Michele Soavi

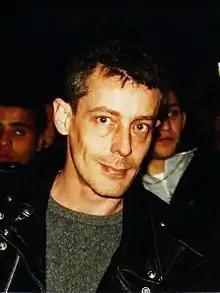
Soavi in 1994.

Soavi makes cameos in almost all the films he directed and assistant directed prior to 2000, Cemetery Man being an example of a movie he did have a part in. He has also acted, usually uncredited, in numerous films from other Italian horror directors.